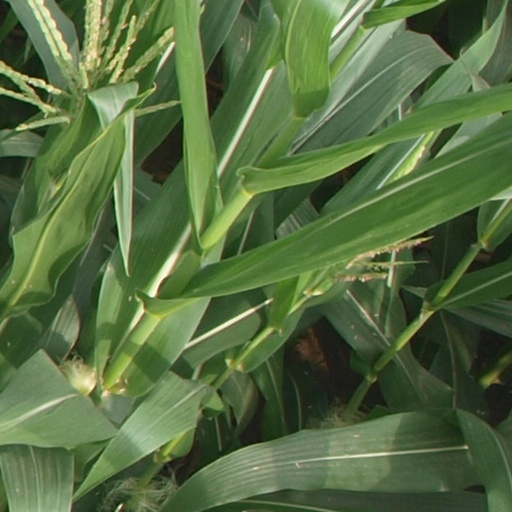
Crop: maize; corn